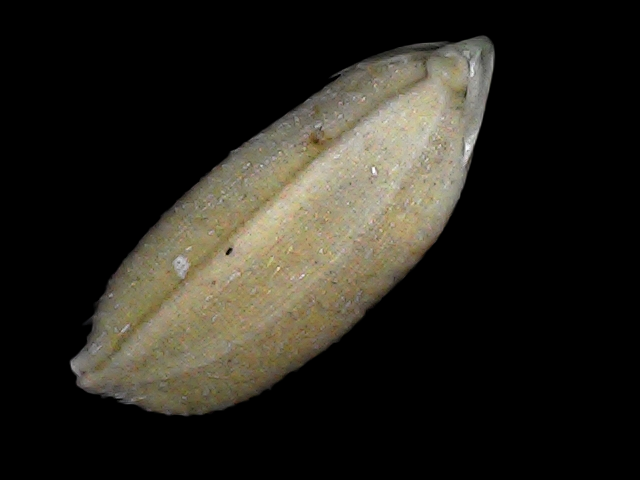
Rice variety: Br22